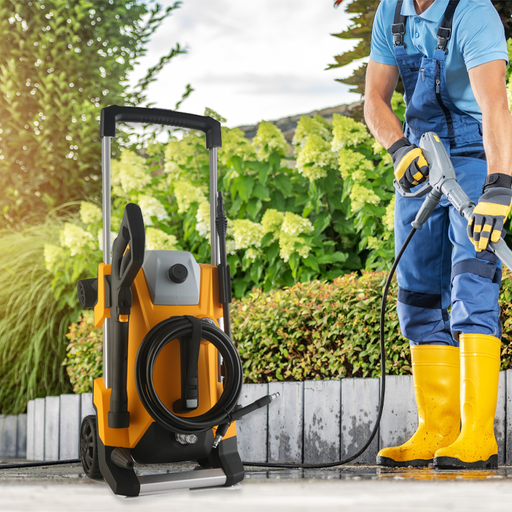
קטגוריה: כלי עבודה
תיאור: מכשיר שטיפה בלחץ + קיט מברשות
דגם: HP1172+ brush kit